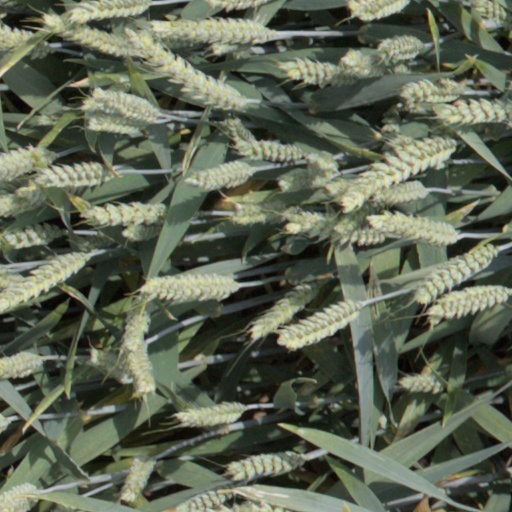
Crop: wheat